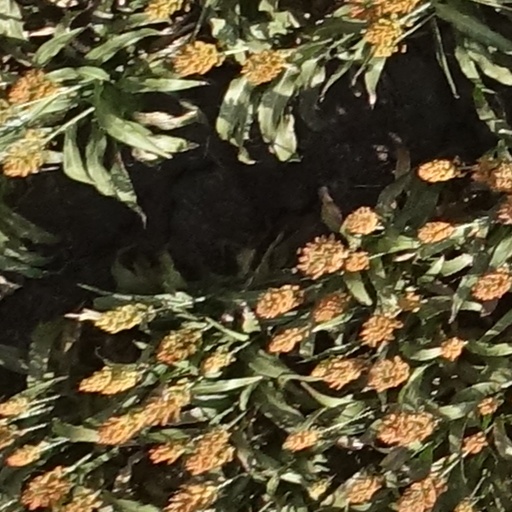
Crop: sorghum